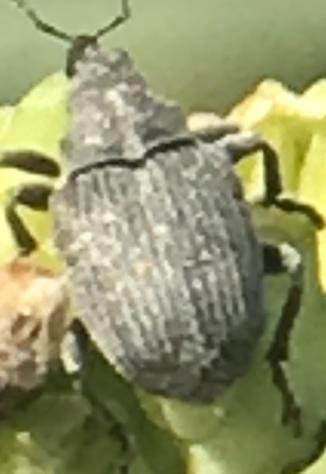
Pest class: Cabbage_seedpod_weevil